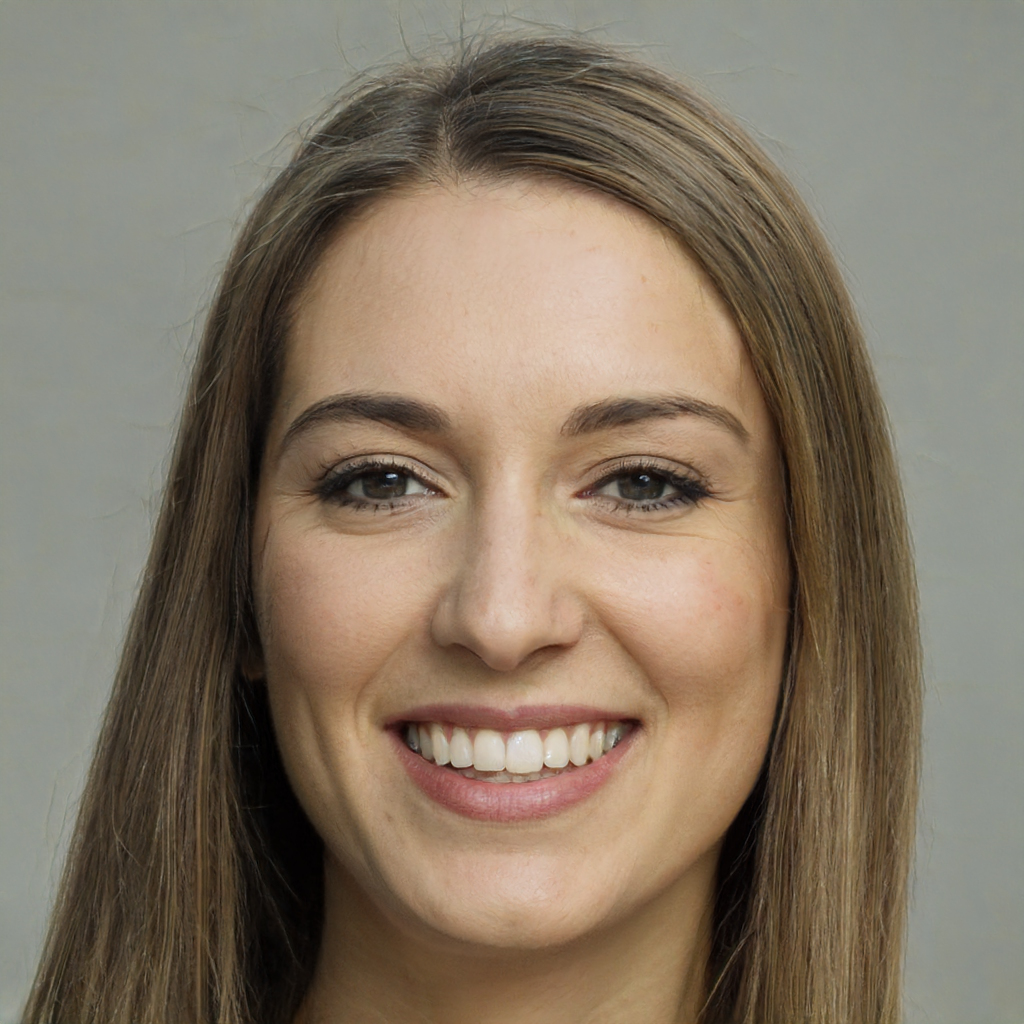
Portrait style: Real Portrait